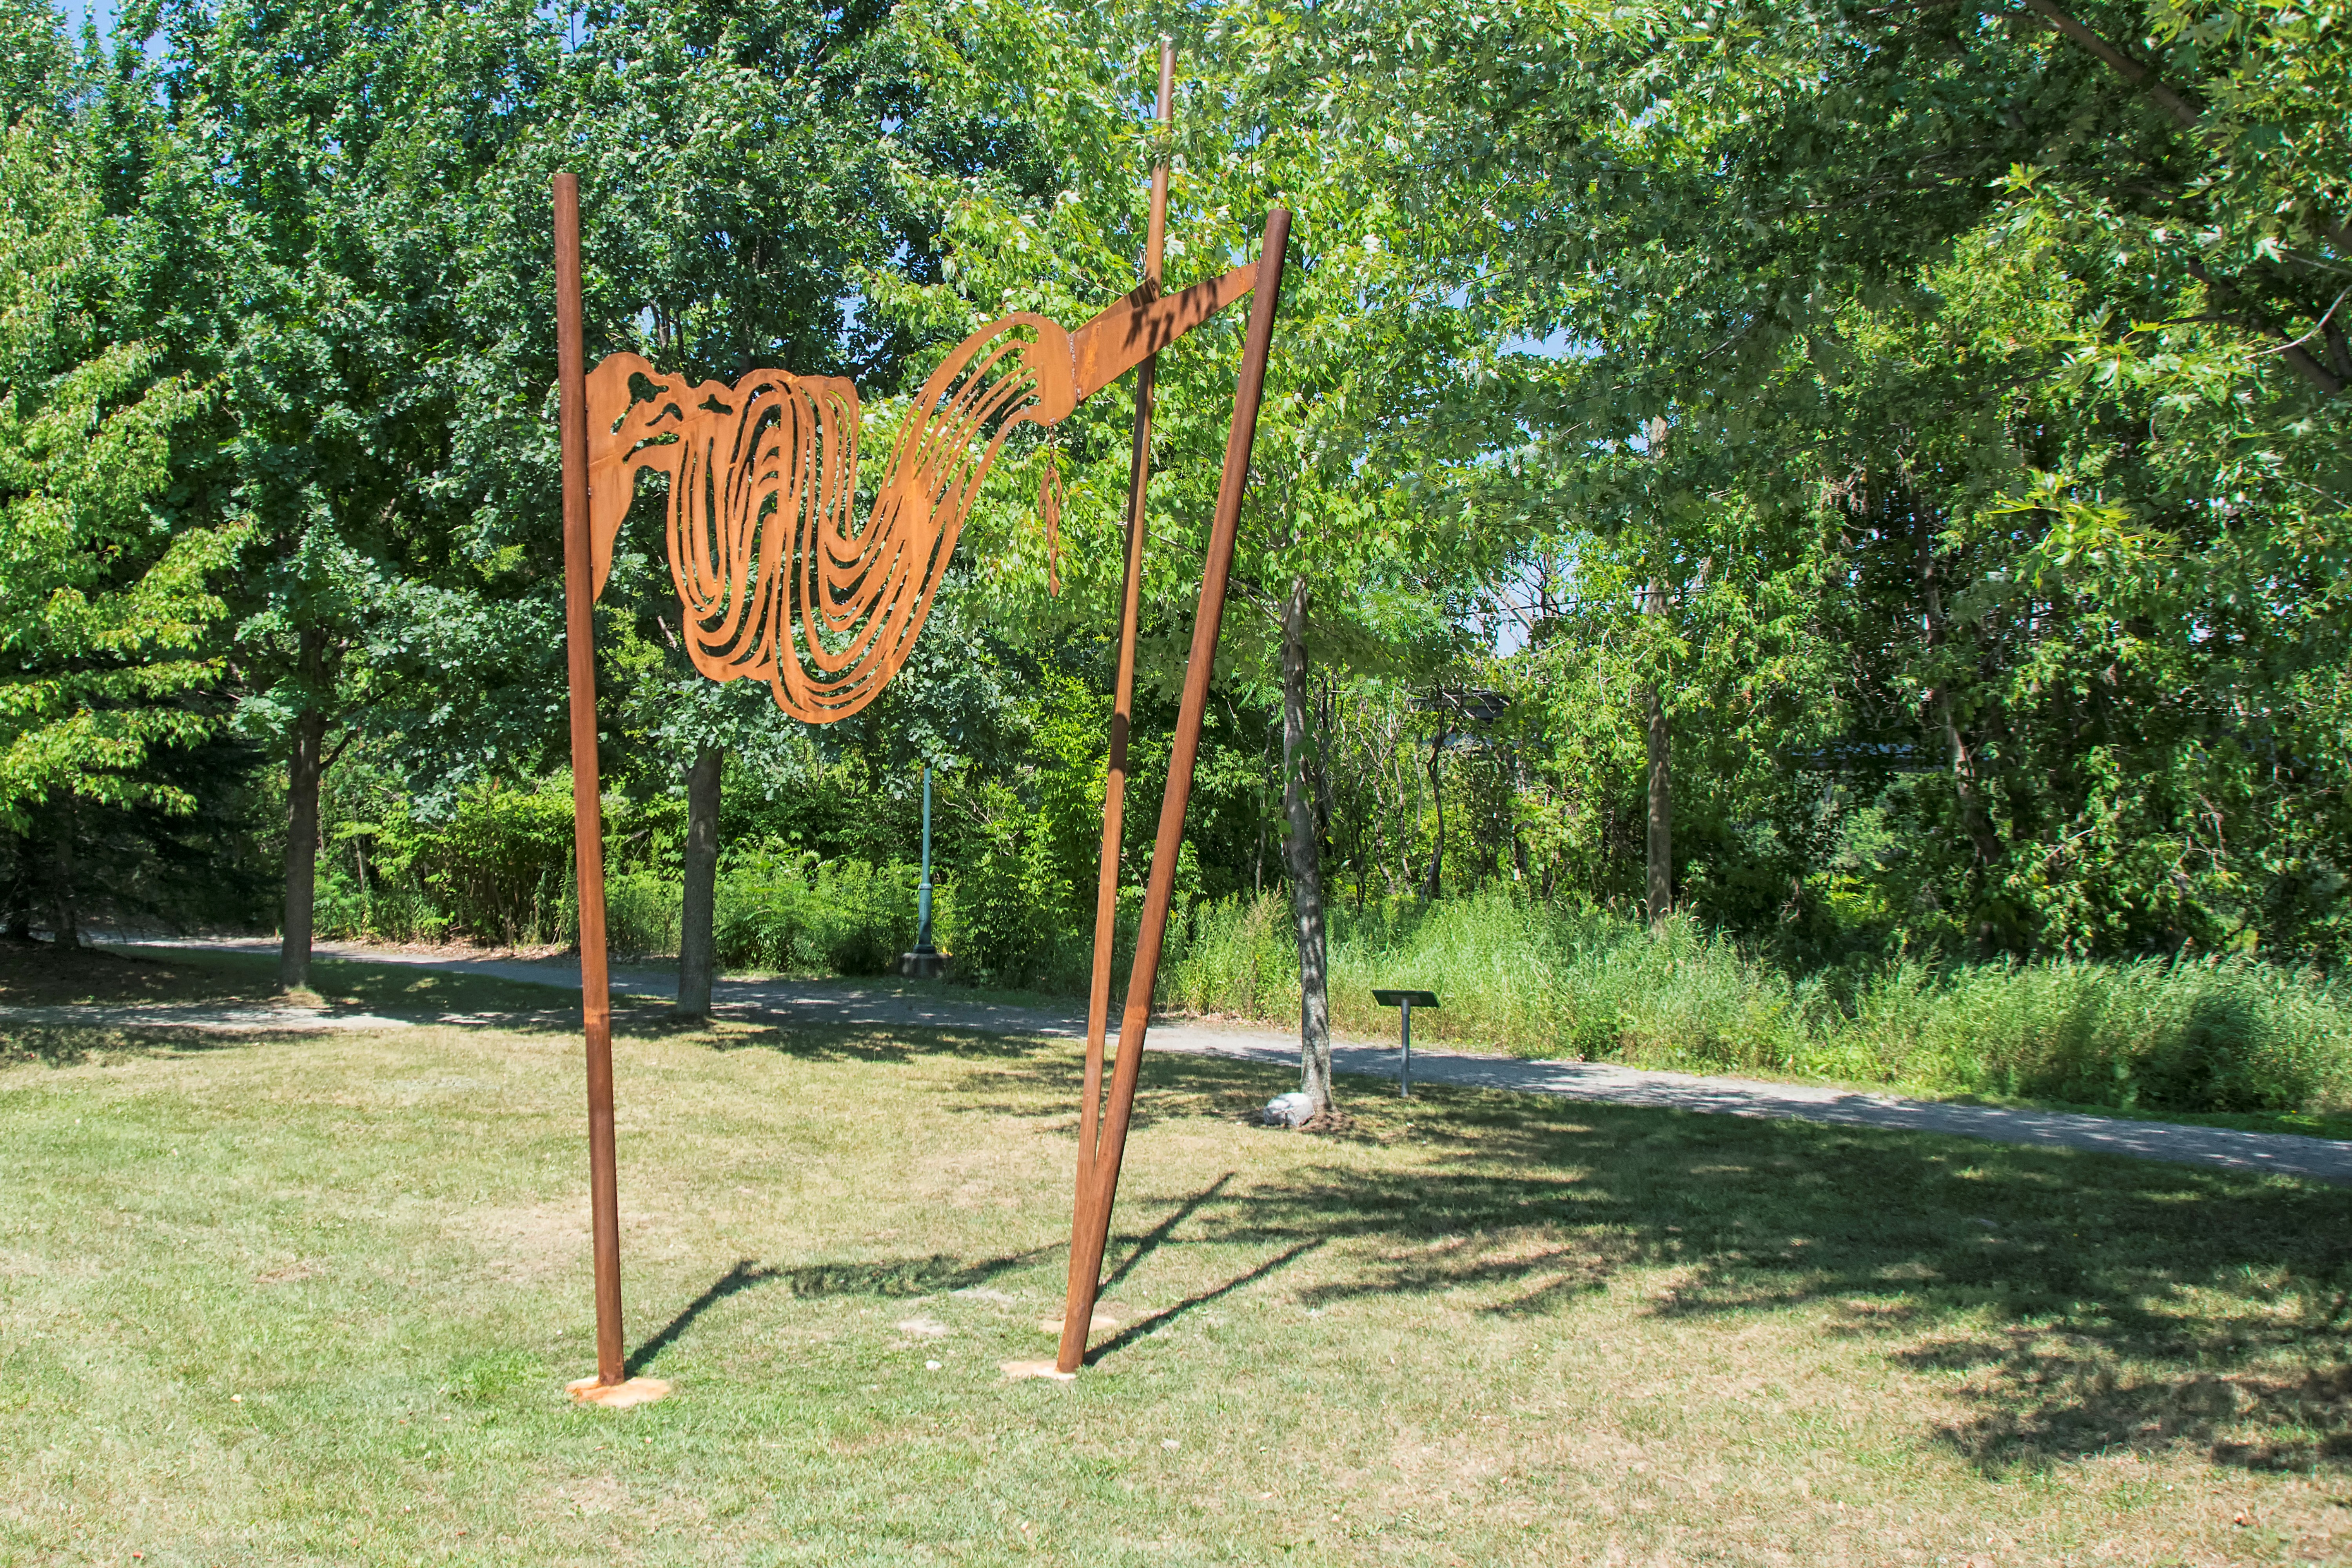
park, swing, art, canada, playground, quebec, sherbrooke, outdoor structure, outdoor play equipment